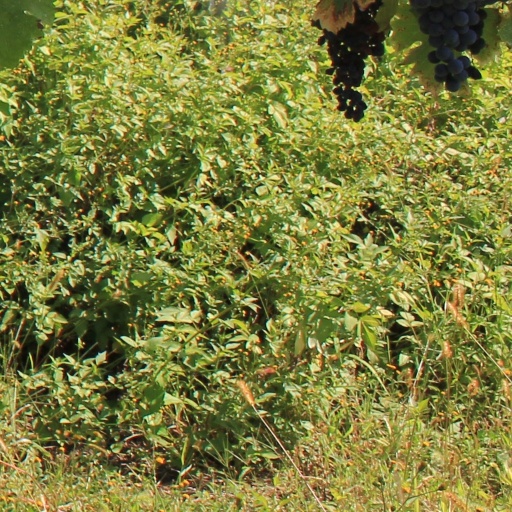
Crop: grape